Costa del Sol

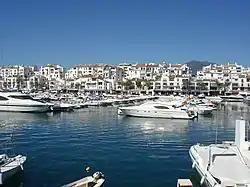
Puerto Banús, Marbella

The settlement history of this coast spans about 2,800 years. The first inhabitants to settle here may have been the Bastuli, an ancient Celtiberian tribe. The Phoenicians founded their colony of "Malaka" here about 770 BC, and from the 6th century BC it was under the hegemony of ancient Carthage in north Africa. From 218 BC the region was ruled by the Roman Republic and then at the end of the 1st century it was federated with the Roman Empire.